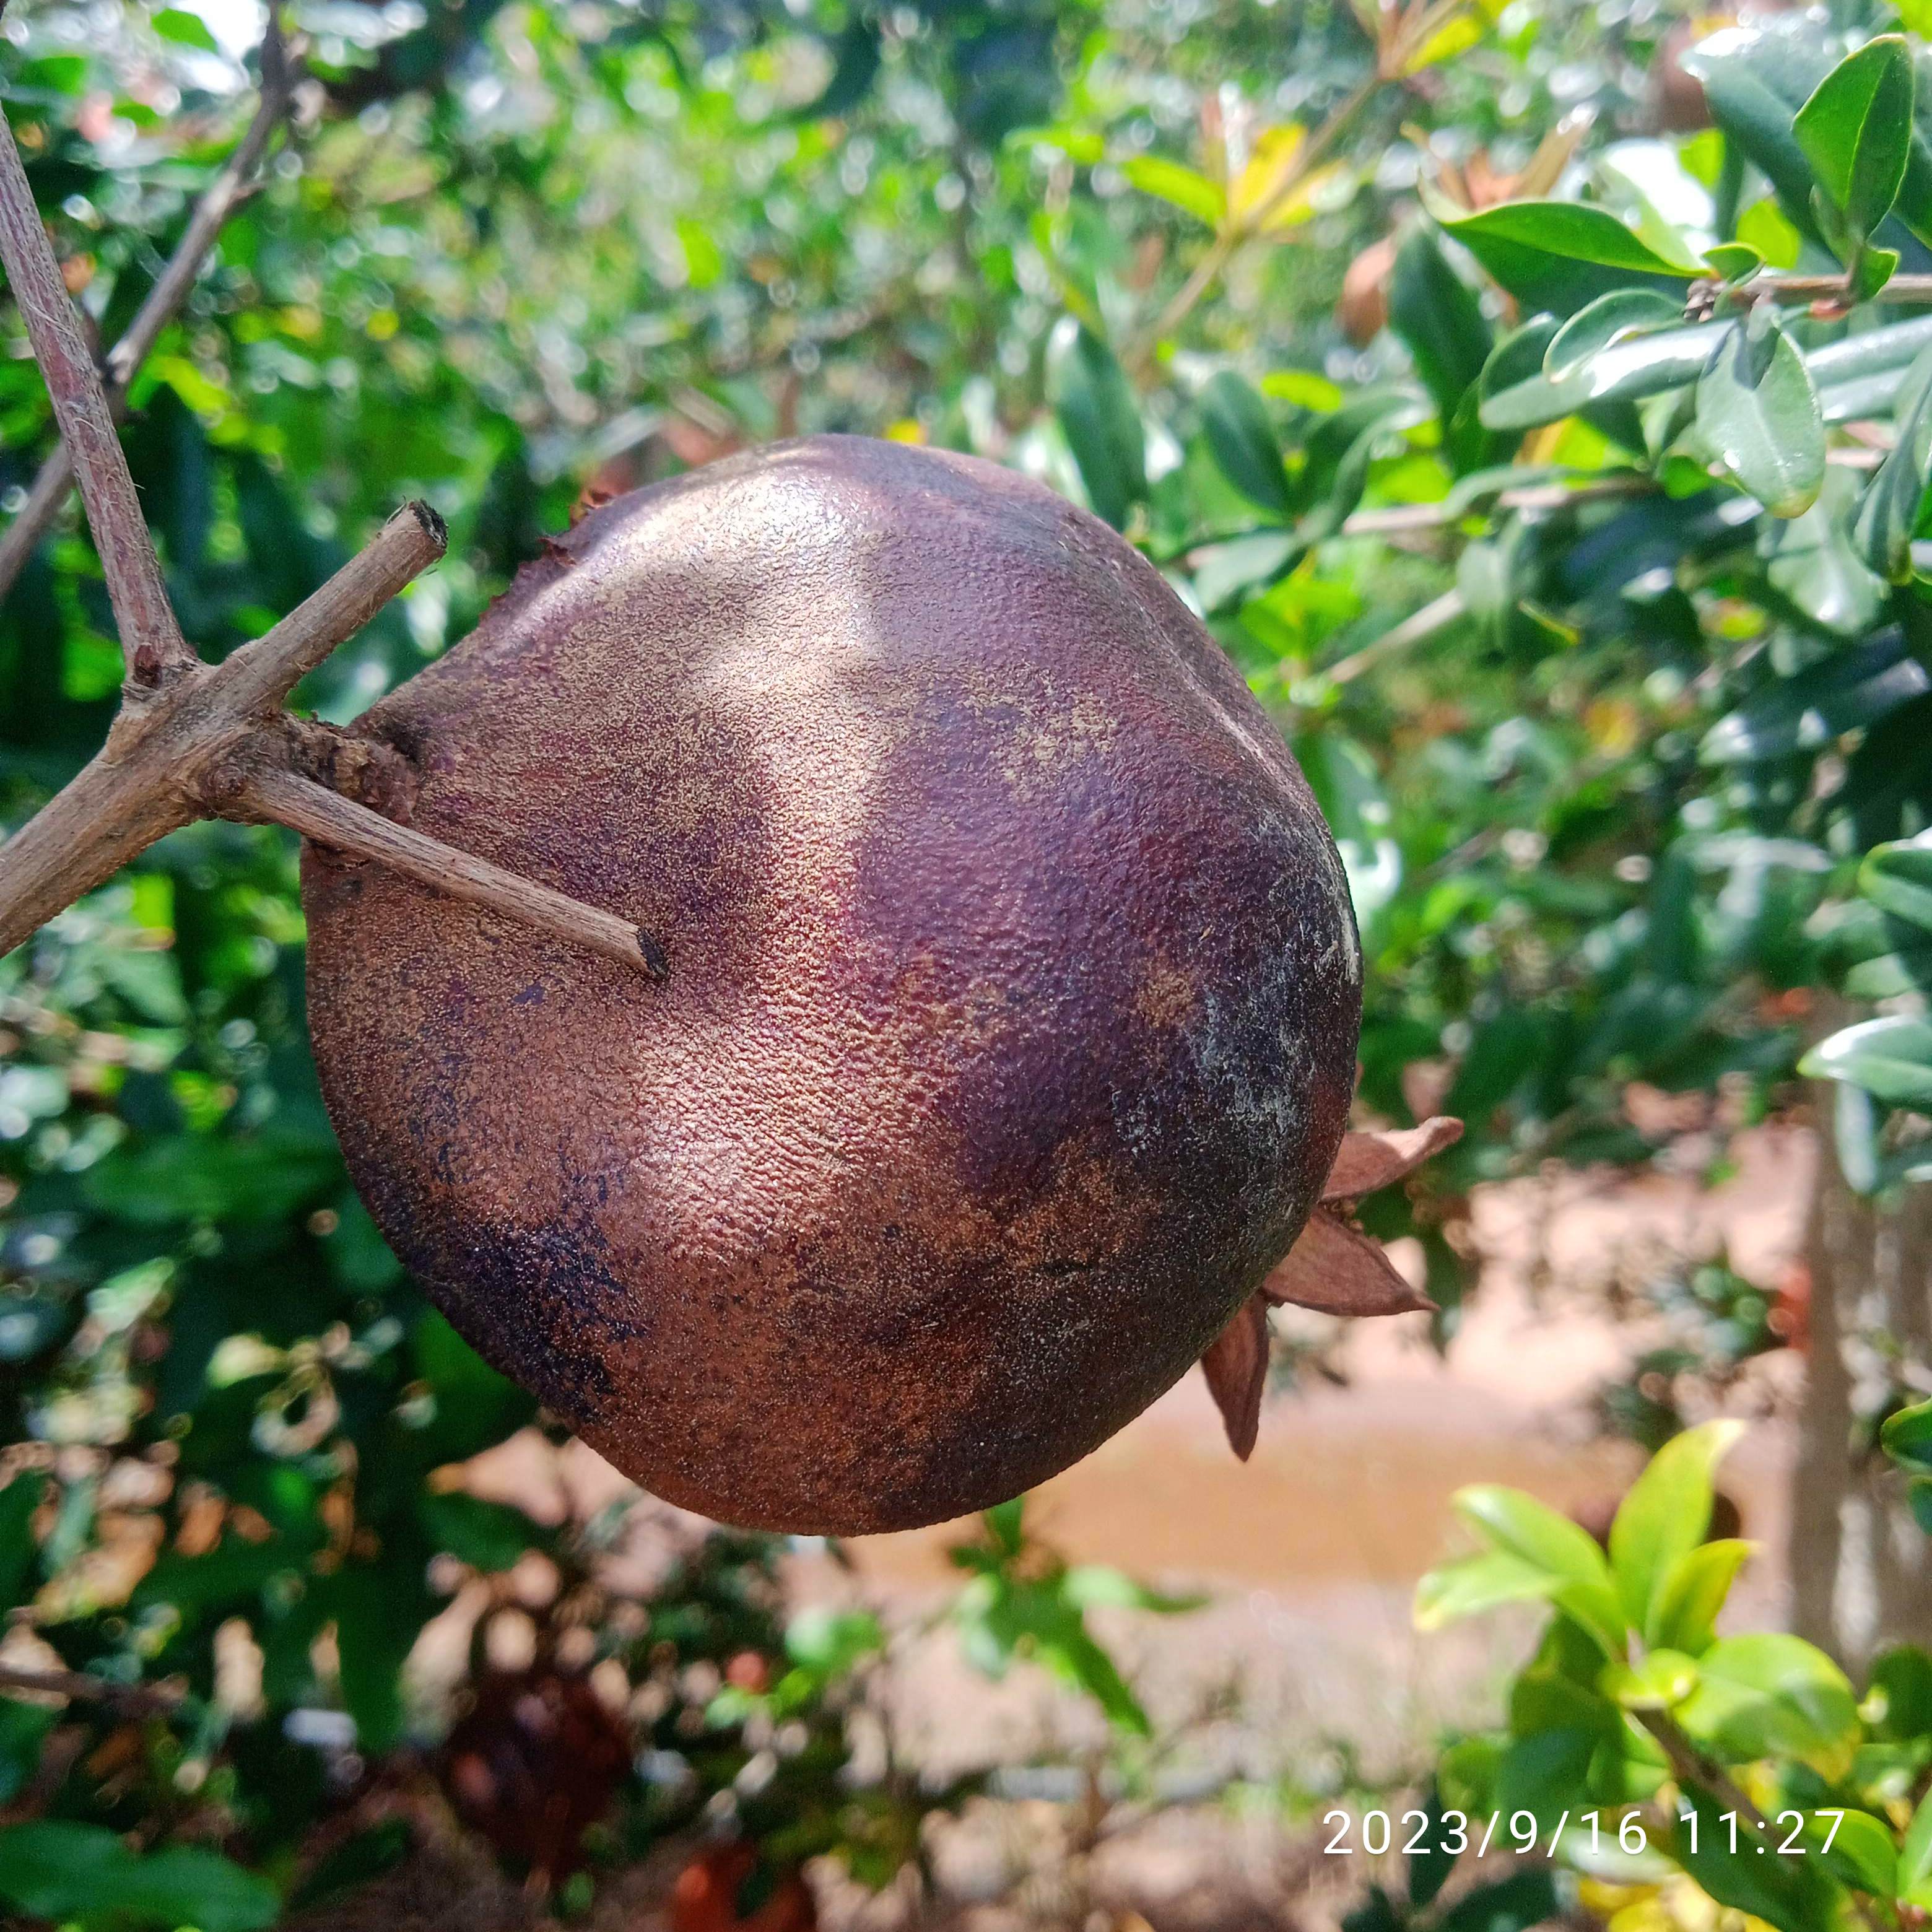
Label: Alternaria